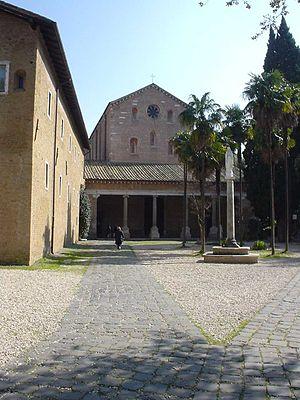
L’abbaye Tre Fontane, sise dans le sud de la ville de Rome, remonte au VIIᵉ siècle. De moines grecs, elle passa entre les mains des bénédictins clunisiens pour devenir cistercienne au XIIᵉ siècle. Elle abrite encore une communauté de moines cisterciens-trappistes.